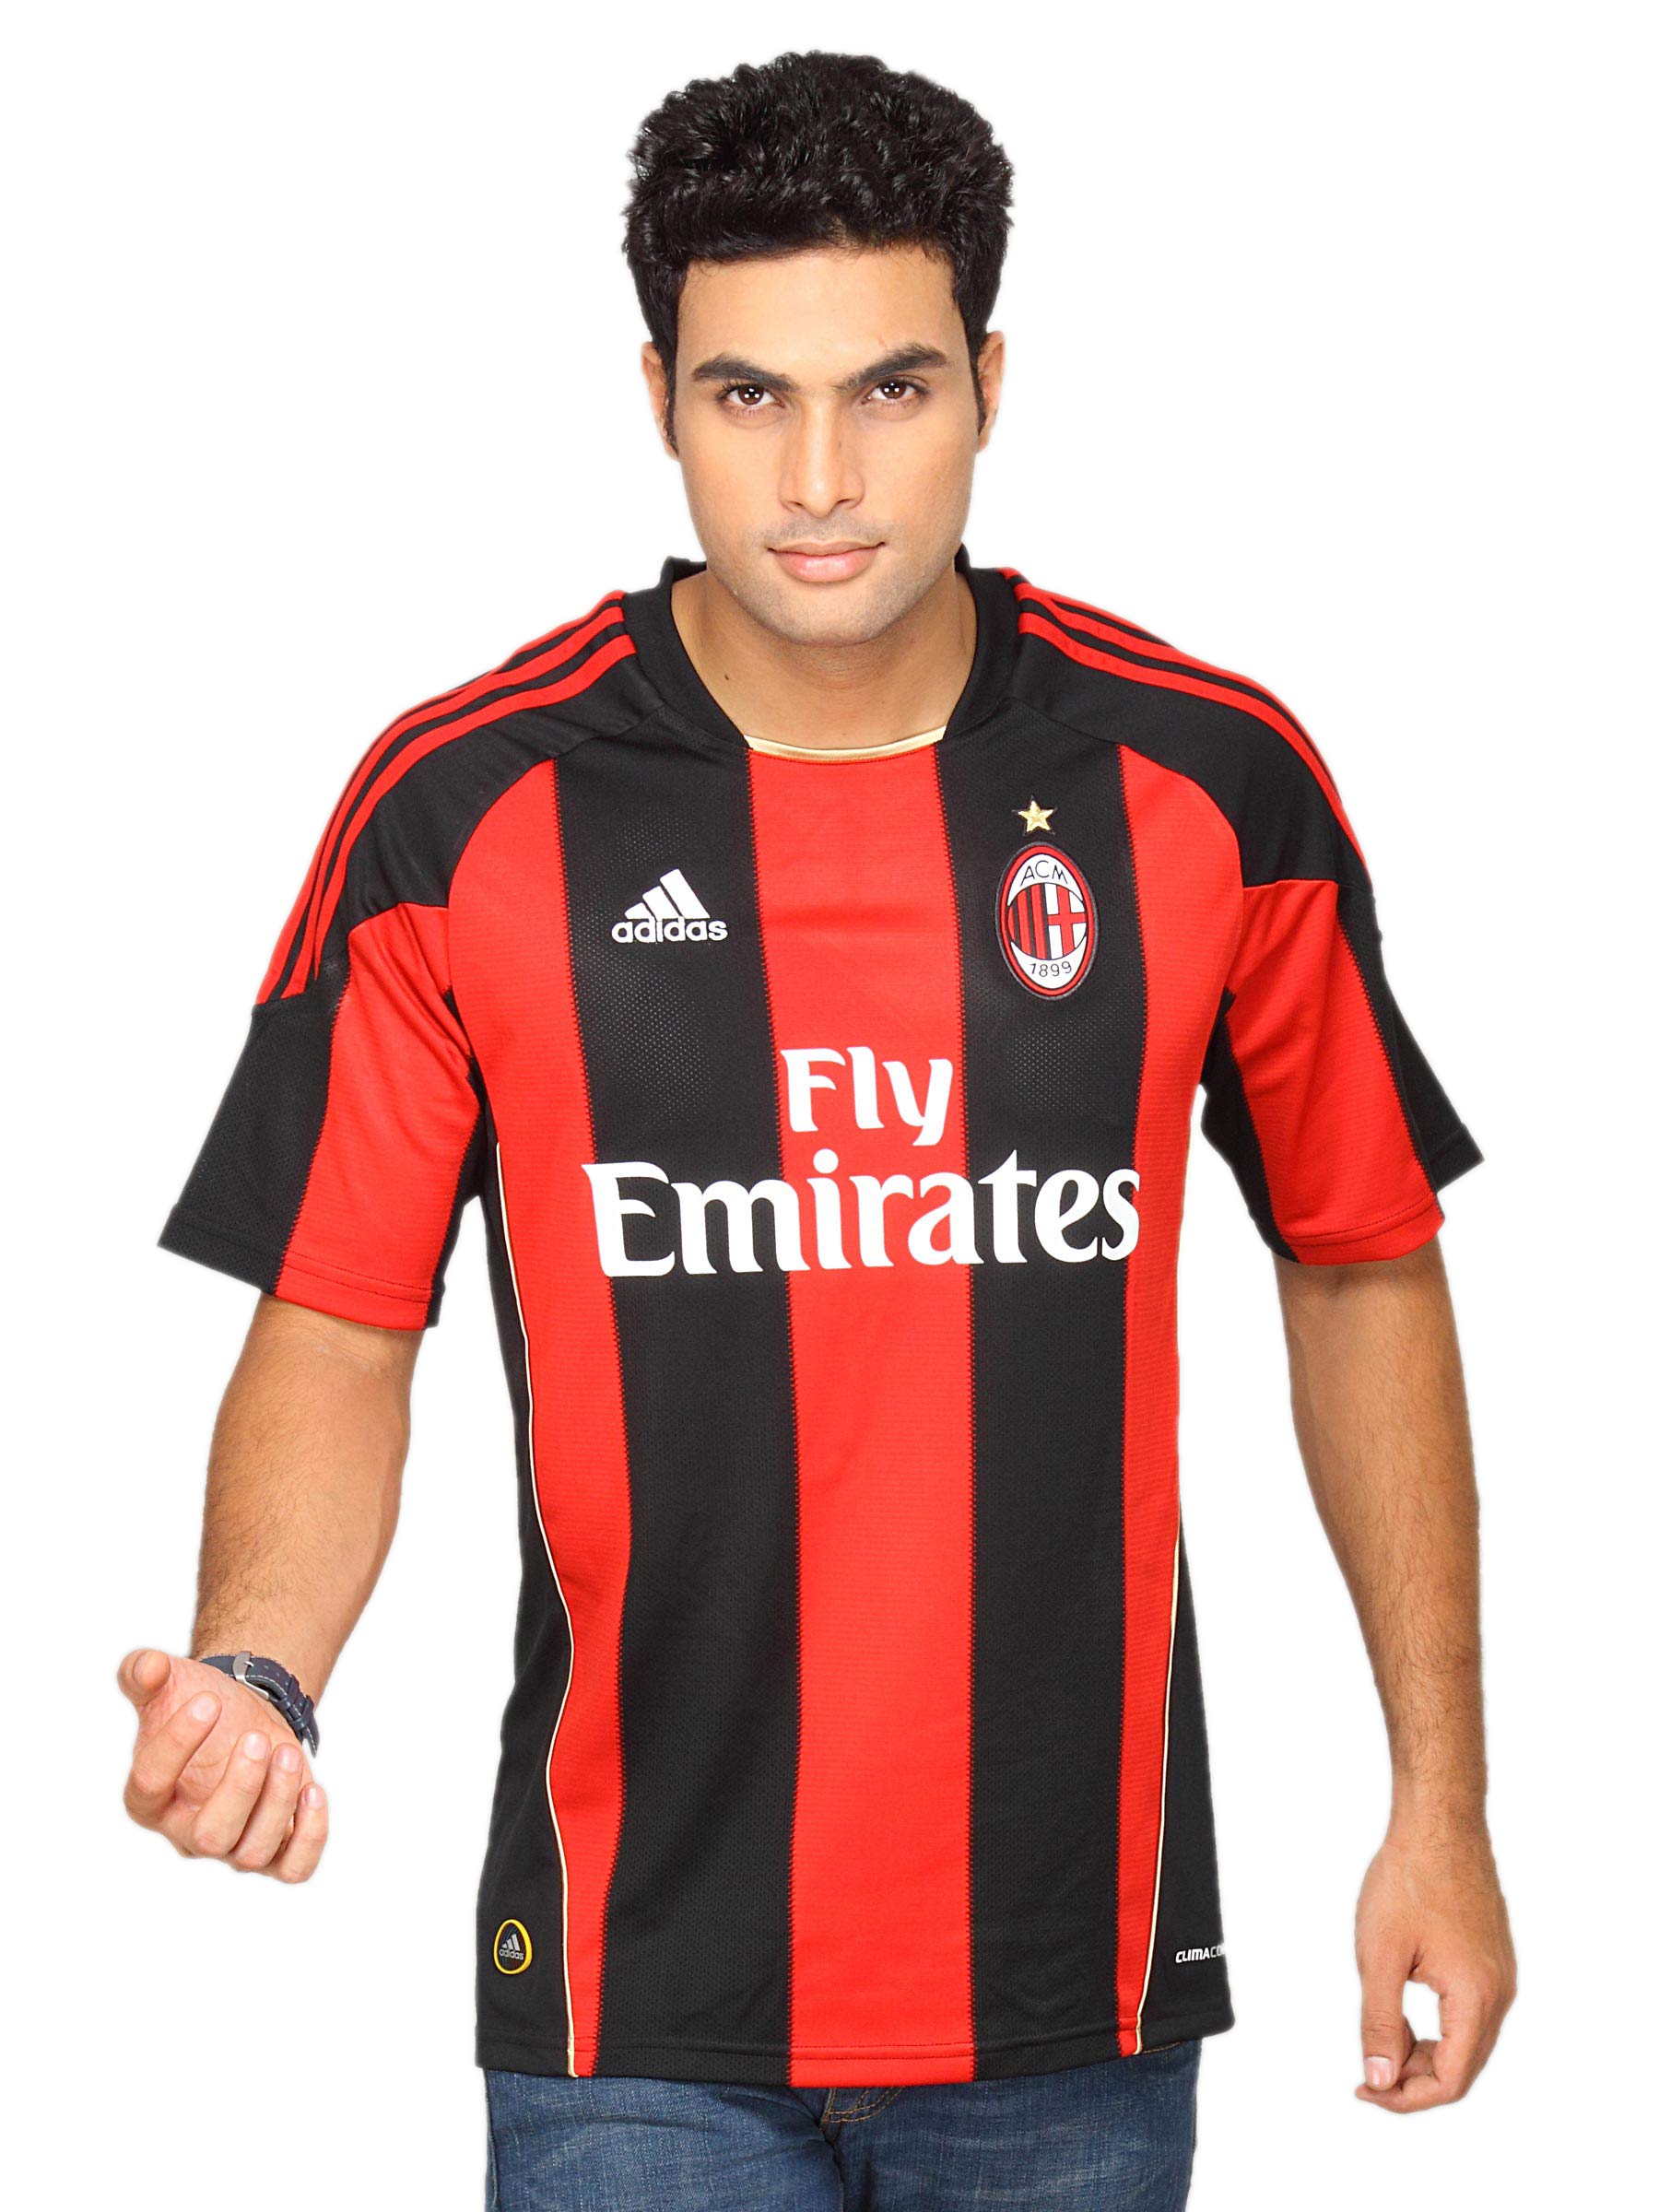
ADIDAS Men Ac Milan Red Black Jersey
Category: Apparel / Topwear / Tshirts
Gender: Men
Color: Red
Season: Summer 2011
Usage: Sports